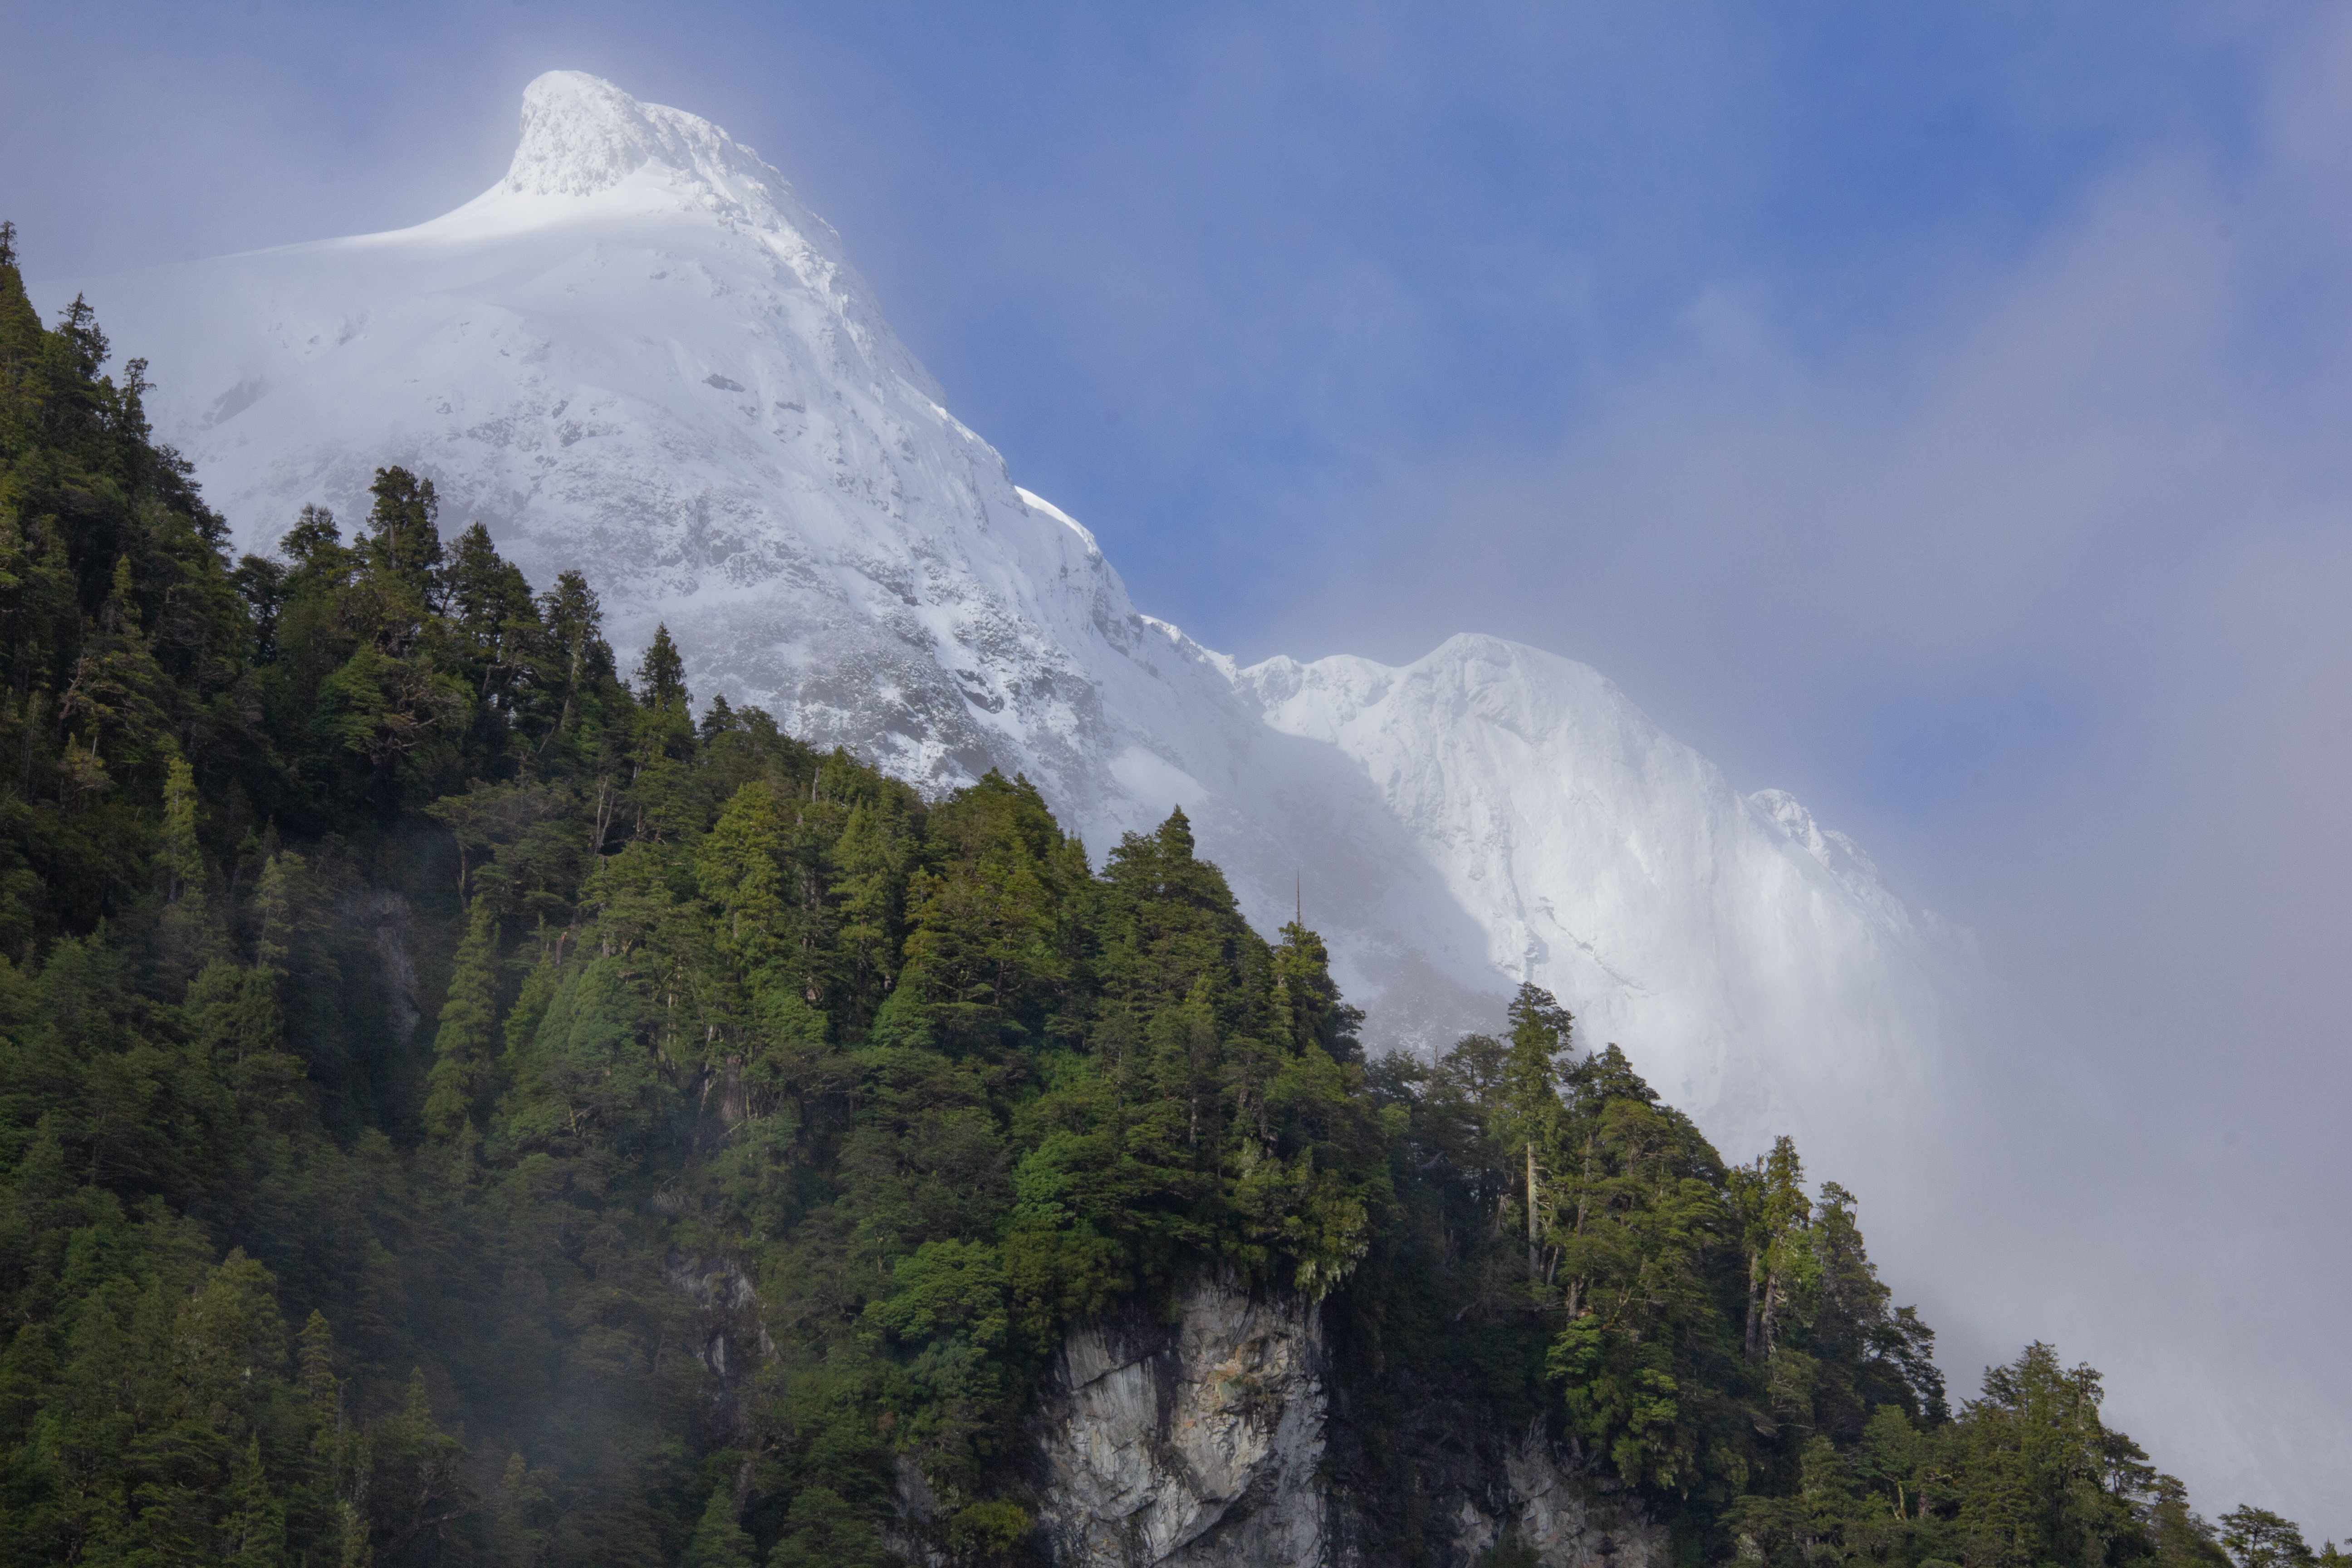
mountain, forest, rock, mountainous landforms, nature, cloud, sky, wilderness, tree, mountain range, woody plant, highland, mount scenery, vegetation, hill station, national park, terrain, alps, ridge, meteorological phenomenon, hill, biome, landscape, escarpment, fell, mist, valley, rainforest, winter, massif, summit, cliff, elevation, plant